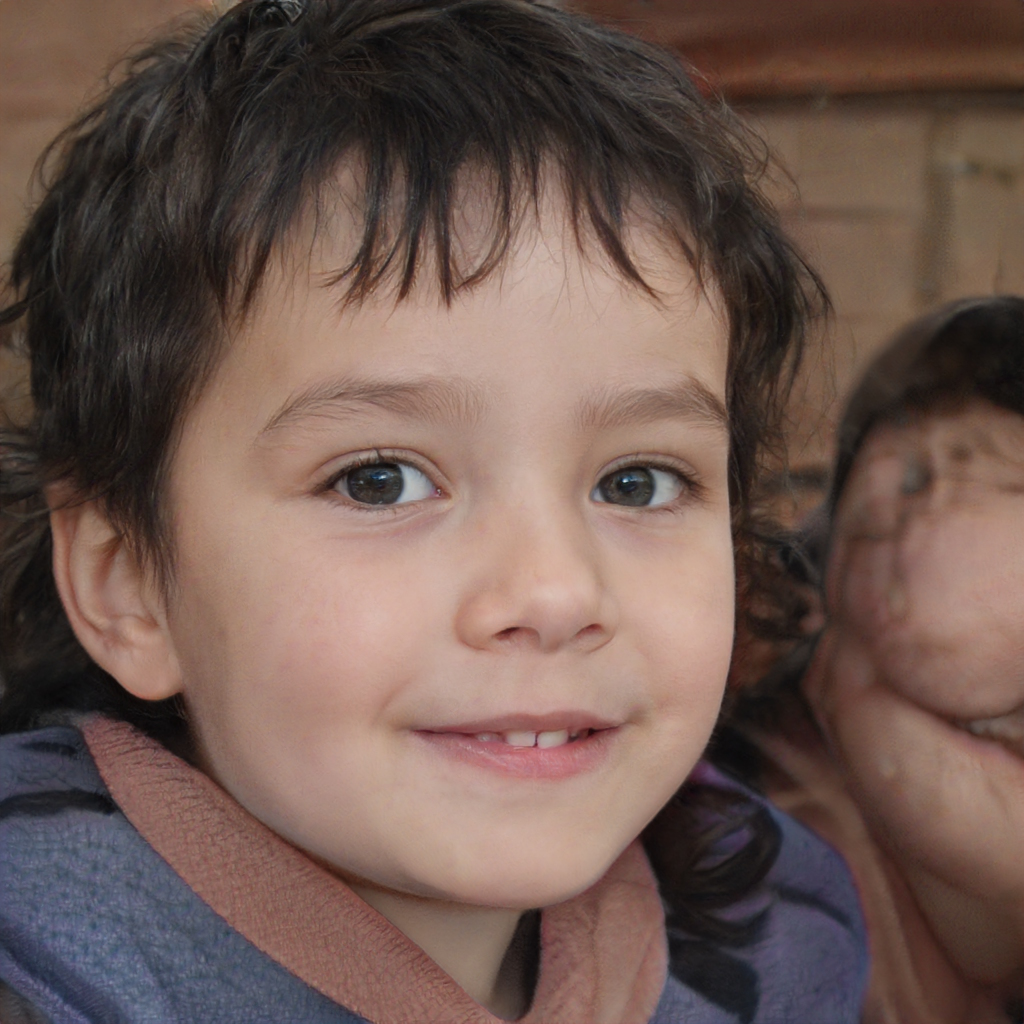
Portrait style: Real Portrait